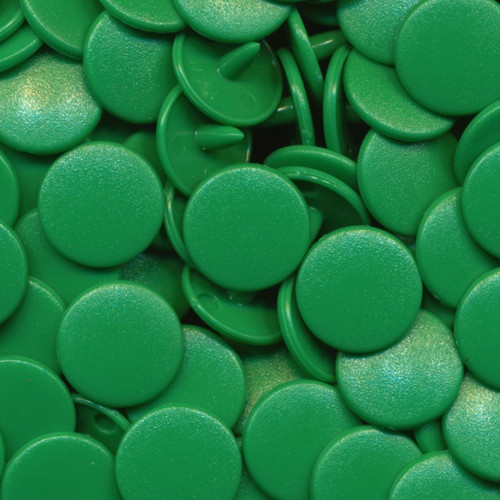
B51 Kelly Green
Count: 50 Sets Size: 16 (11mm - 7/16") Stem Length: Regular (4.6mm) Finish: Matte CPSIA Compliant: Phthalate, Lead Set: 2 caps + socket + stud Tip: add the color sampler charts for easy color matching TOOLS REQUIRED: Plastic snap dies in the same size as the snaps And one of the following presses: KX8J pro-handheld KX-T2 pro-standup press DK93 table press with DK93-KX adapter base ALSO RECOMMENDED: 1.5mm hole punch dies or hand piercing awl to make holes in fabric Plastic snap removal dies to safely and quickly remove problem snaps without damage to fabric
Brand: KAMsnaps®
Category: Arts & Entertainment > Hobbies & Creative Arts > Arts & Crafts > Art & Crafting Materials > Craft Fasteners & Closures > Buttons & Snaps > Snaps